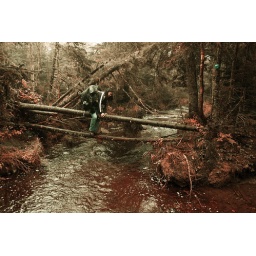
A tree downed by a storm serves as a primitive bridge across the stream.